Boone Hall

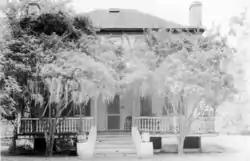
A 1900 photograph shows the former house.

Canadian Thomas Stone purchased Boone Hall Plantation in 1935 from the Horlbeck estate, coinciding with the Colonial Revival architectural era. Deciding that the surviving wooden house did not fit their idea of a southern plantation house, Stone and his wife, Alexandra, demolished the historic structure. They replaced it with a historically styled, yet modern house in 1936. The Stones focused the property's agricultural production toward the 200-acre pecan farming operation of what had been a 700-acre pecan farm. They also built an electrical plant that created power from the tides of the nearby rivers to power the plantation.